Biel running days

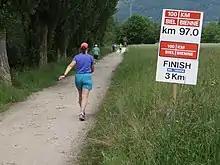
Biel running days

The Biel Running Days takes place in June in Biel/Bienne, Switzerland. Various long-distance track events are involved. The most well known of these is the 100 km Ultra marathon which began in 1959 and is one of the biggest and oldest of its kind (only a 1x100 km loop). You can do the run alone, as a couple or in a Team of 5. The Ultra marathon is also a part of the European Ultramarathon Cup. Along with the 100 km Ultra marathon there are a night marathon and a half marathon taking place.